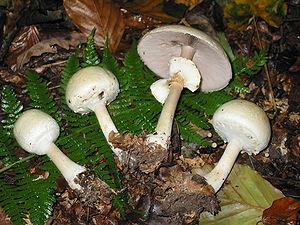
Agaricus silvicola, l'agaric des bois, encore appelé boule de neige des bois ou rosé des bois, est un champignon basidiomycète de la famille des Agaricaceae.